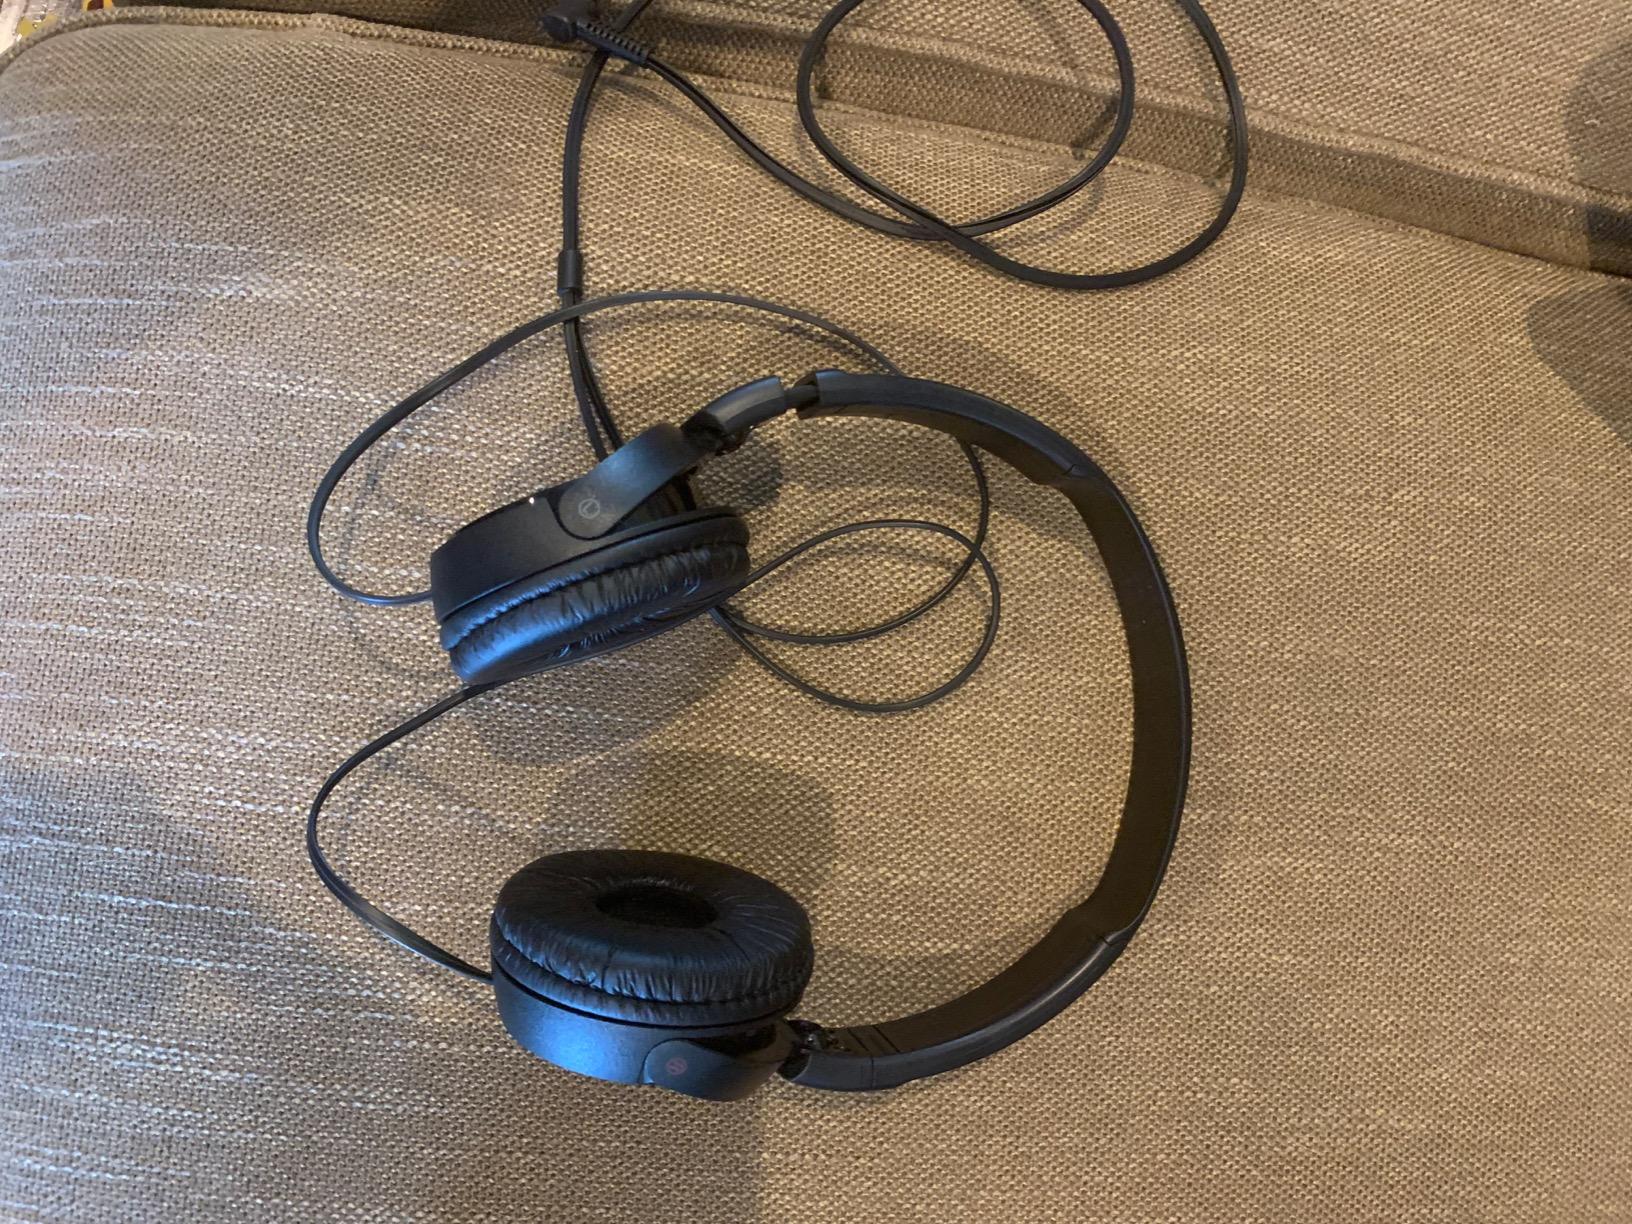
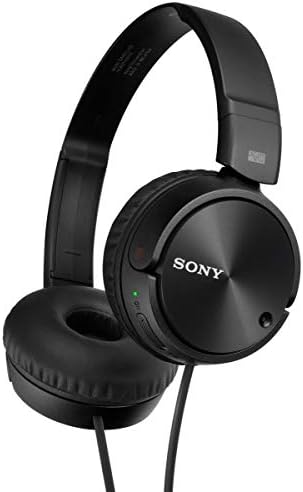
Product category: headphones
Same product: yes